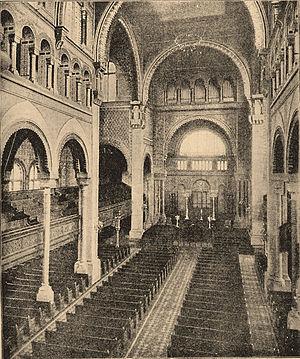
Le Temple Emanu-El de New York est la première communauté juive libérale de New York, par sa taille et son histoire. Depuis sa fondation en 1845, elle est considérée comme la tête de file de cette branche du judaïsme. Son bâtiment de style néo-roman, érigé en 1928 sur la Cinquième Avenue de Manhattan face à Central Park, est l’une des plus grandes synagogues du monde. Emanu-El signifie « Dieu est avec nous » en hébreu.